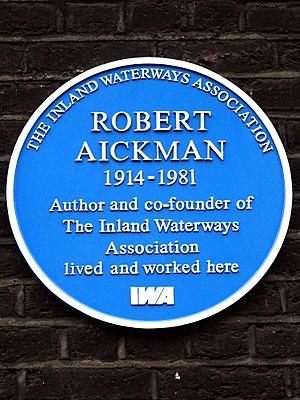
Robert Fordyce Aickman, né le 27 juin 1914 et mort le 26 février 1981, est un écrivain anglais connu pour ses nouvelles surnaturelles qu'il appelait "contes étranges".